Swish Swish

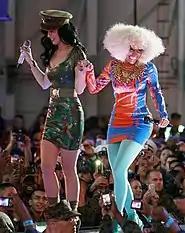
The song became Perry's 18th and Minaj's 6th chart-topper on Dance Club Songs.

"Swish Swish" divided music critics at release. Leonie Cooper of "NME" was very positive, noting that "calling in Nicki Minaj's fast and furious flow for the Fatboy Slim-sampling 'Swish Swish', meanwhile, is something of a master stroke, turning a good song into a great one." Raisa Bruner of "Time" defined the song as "a feisty hip-hop track that lets both artists show off their respective areas of expertise". Rianne Houghton of Digital Spy called it "a sexy, shady banger, and it's all about keeping receipts." Hannah J Davies of "The Guardian" claimed that the song "is a house-fuelled banger with undeniable groove and nonsense content." Kevin O'Donnell of "Entertainment Weekly" called "Swish Swish" "one of the best party-starters of her career, destined for some killer remixes," also praising the "fiery verse" from Nicki Minaj.